Thalassophobia

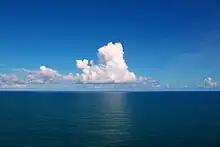
The Atlantic Ocean, an example of a deep body of water

Thalassophobia is the persistent and intense fear of deep bodies of water, such as the ocean, seas, or lakes. Though related, thalassophobia should not be confused with aquaphobia, which is classified as the fear of water itself. Thalassophobia can include fears of being in deep bodies of water, the vastness of the sea, sea waves, aquatic animals, and great distance from land.